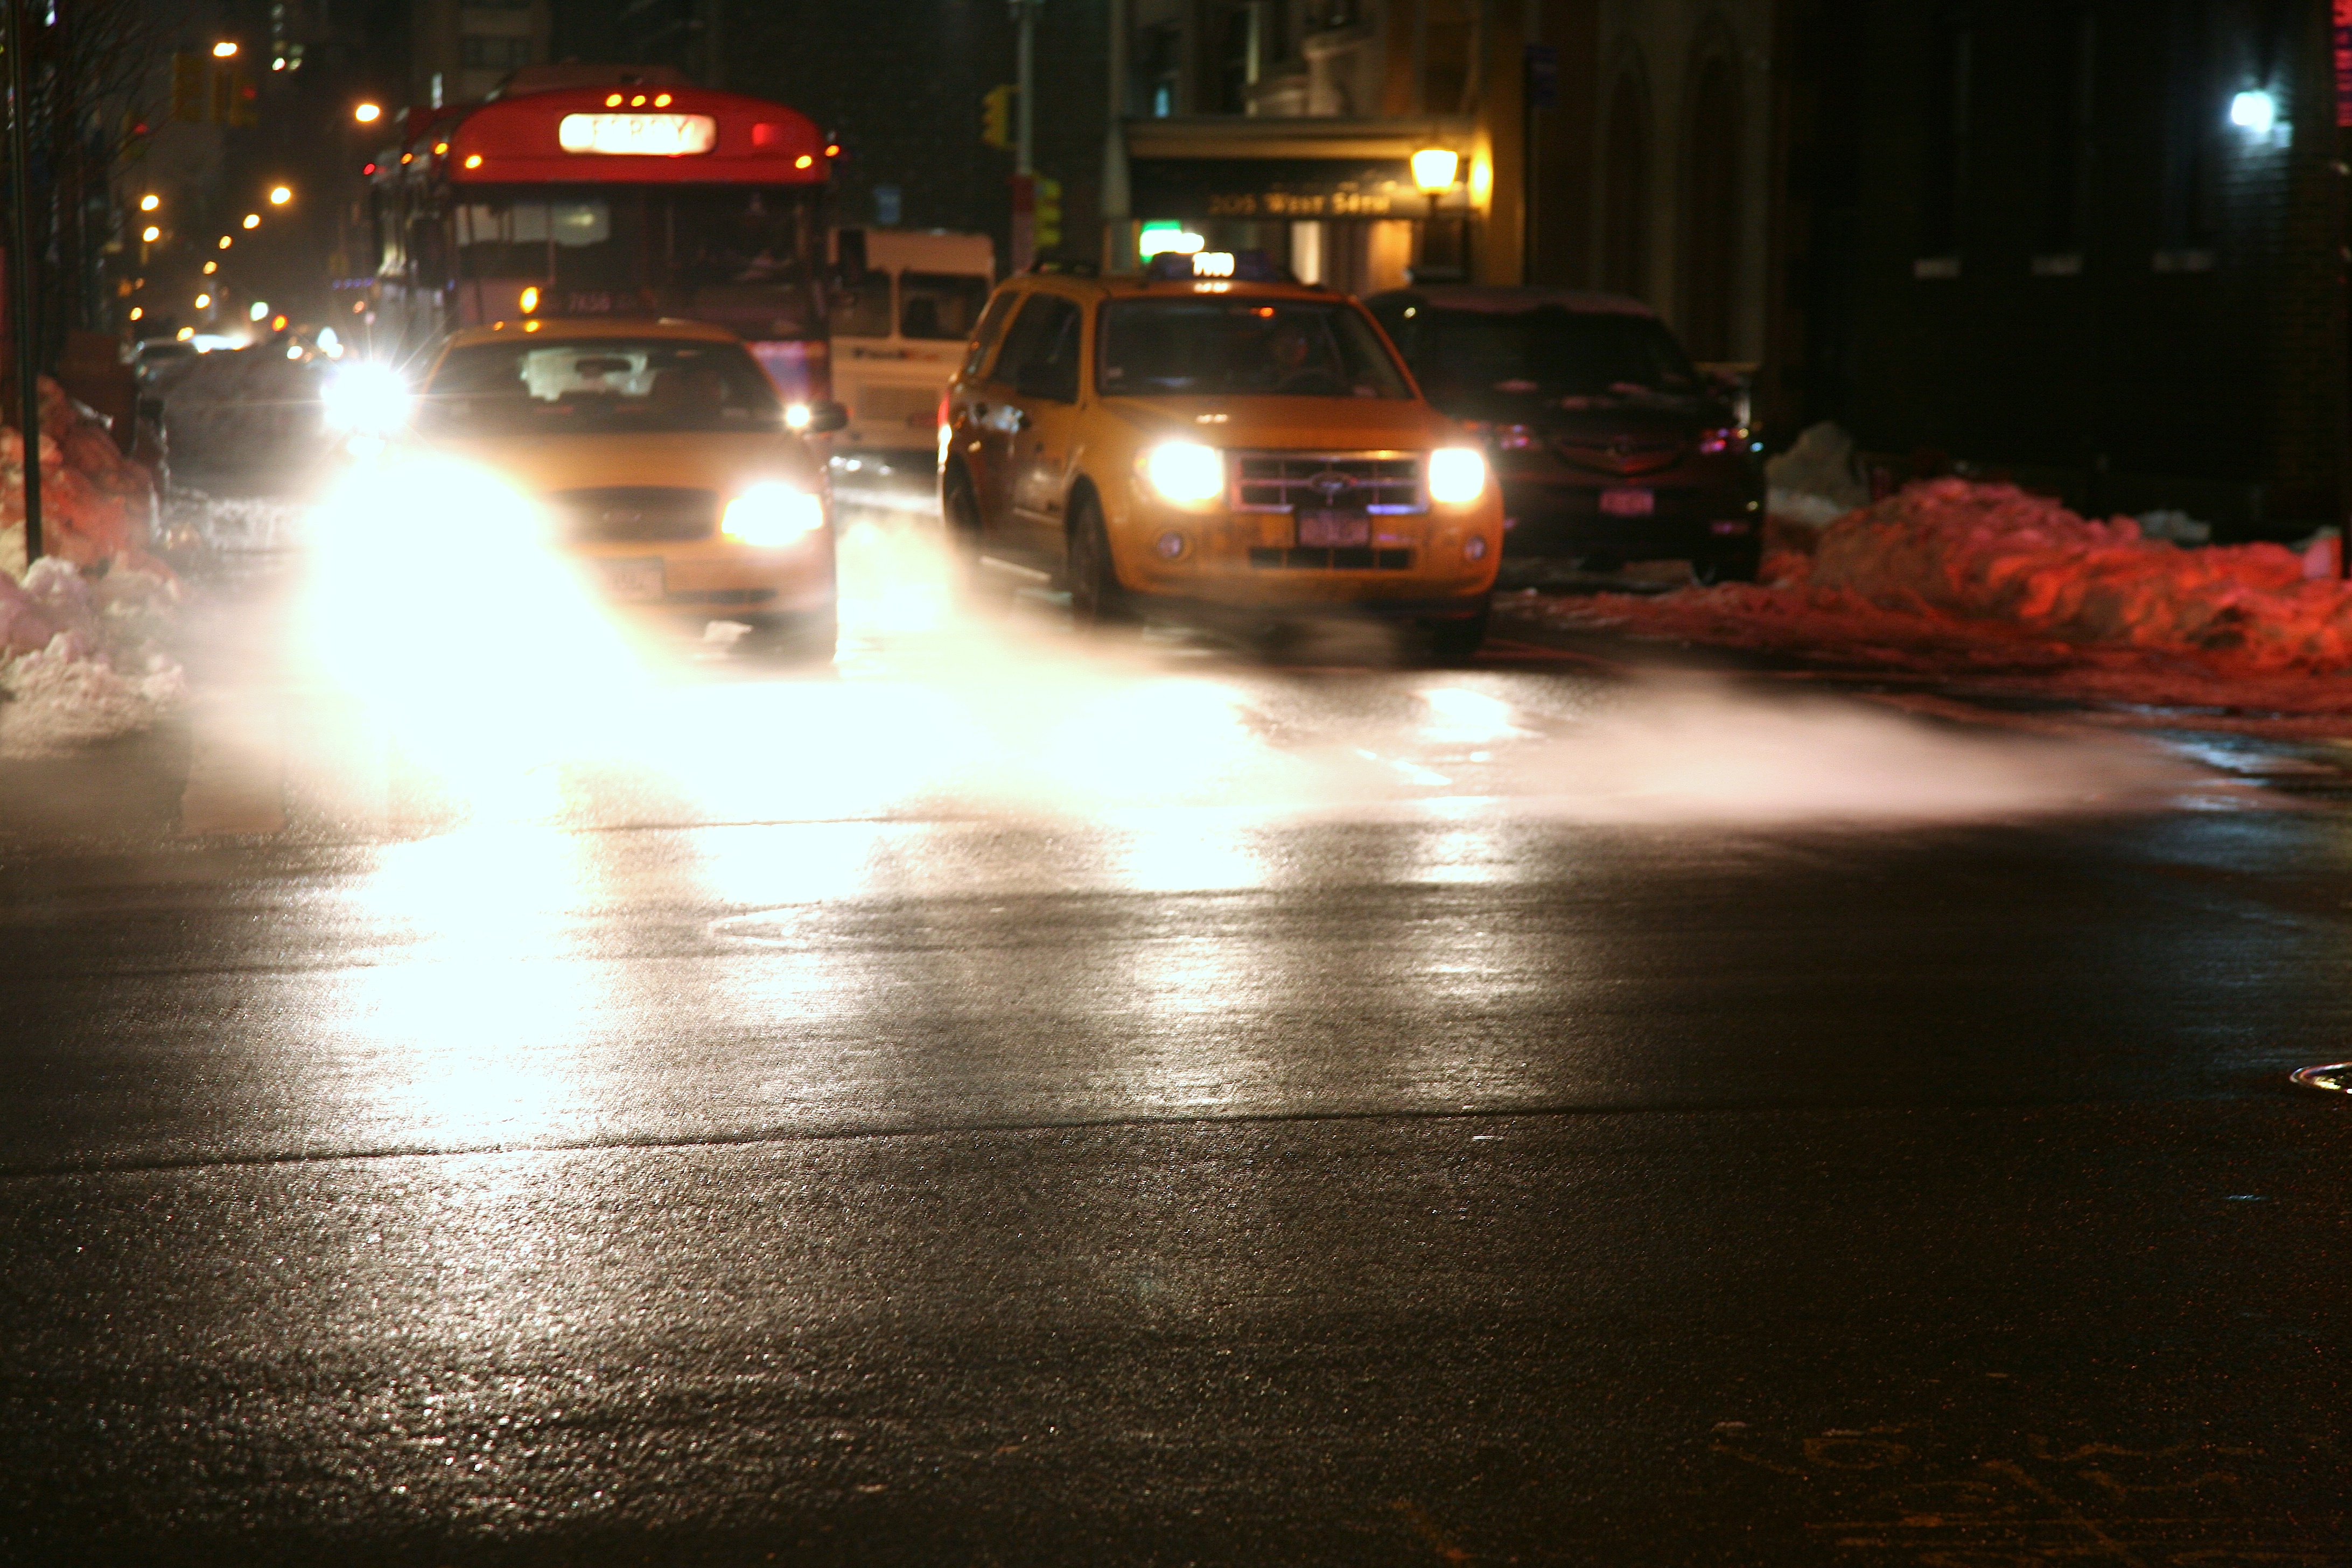
snow, light, night, morning, rain, evening, reflection, weather, darkness